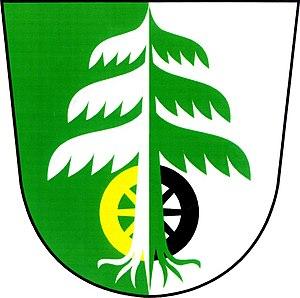
Radvanice est une commune du district de Trutnov, dans la région de Hradec Králové, en République tchèque. Sa population s'élevait à 980 habitants en 2018.